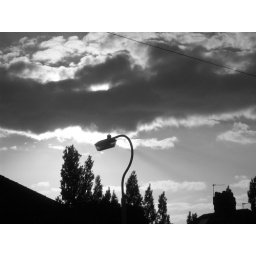
A silhouette of a street light against a moody sky